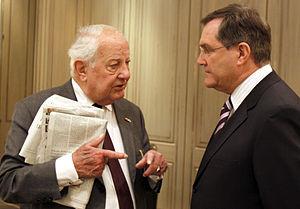
Ewald-Heinrich von Kleist-Schmenzin était un officier allemand durant la Seconde Guerre mondiale, résistant au Troisième Reich et après-guerre éditeur. Il était le dernier survivant du complot du 20 juillet 1944 contre Adolf Hitler.